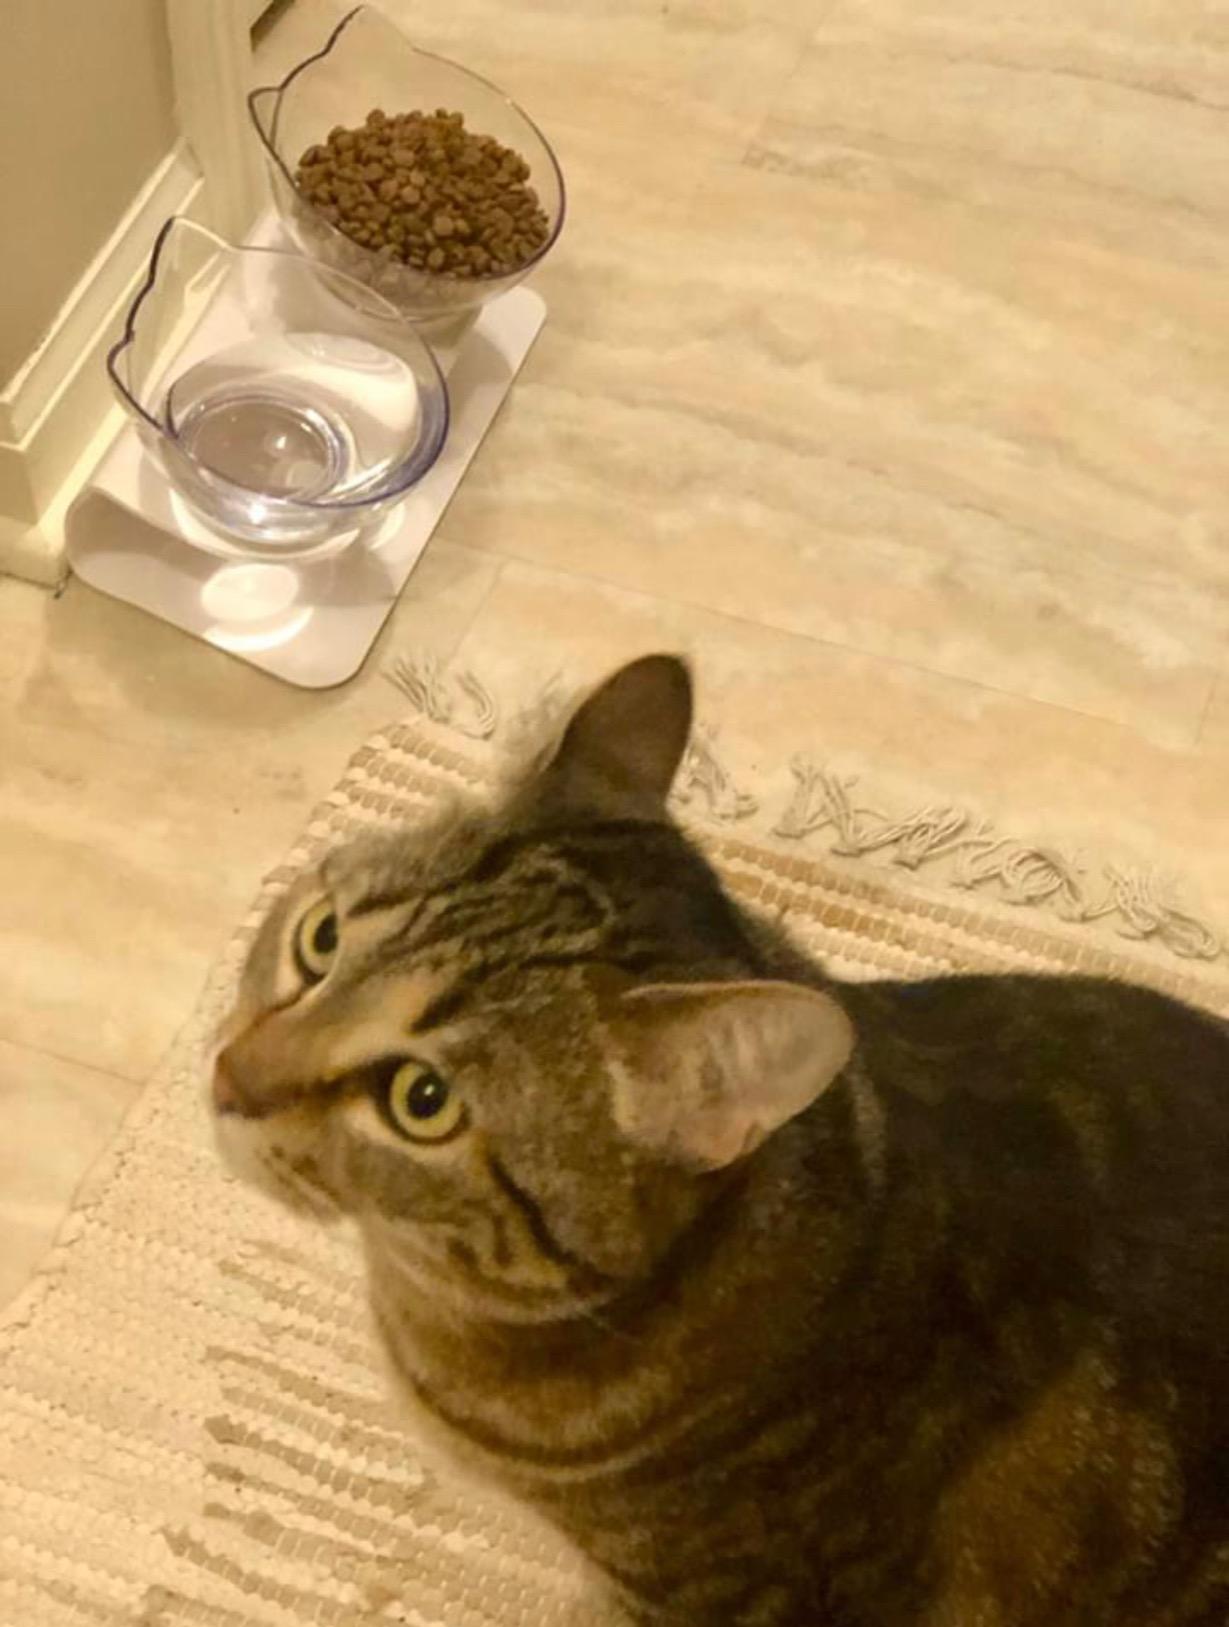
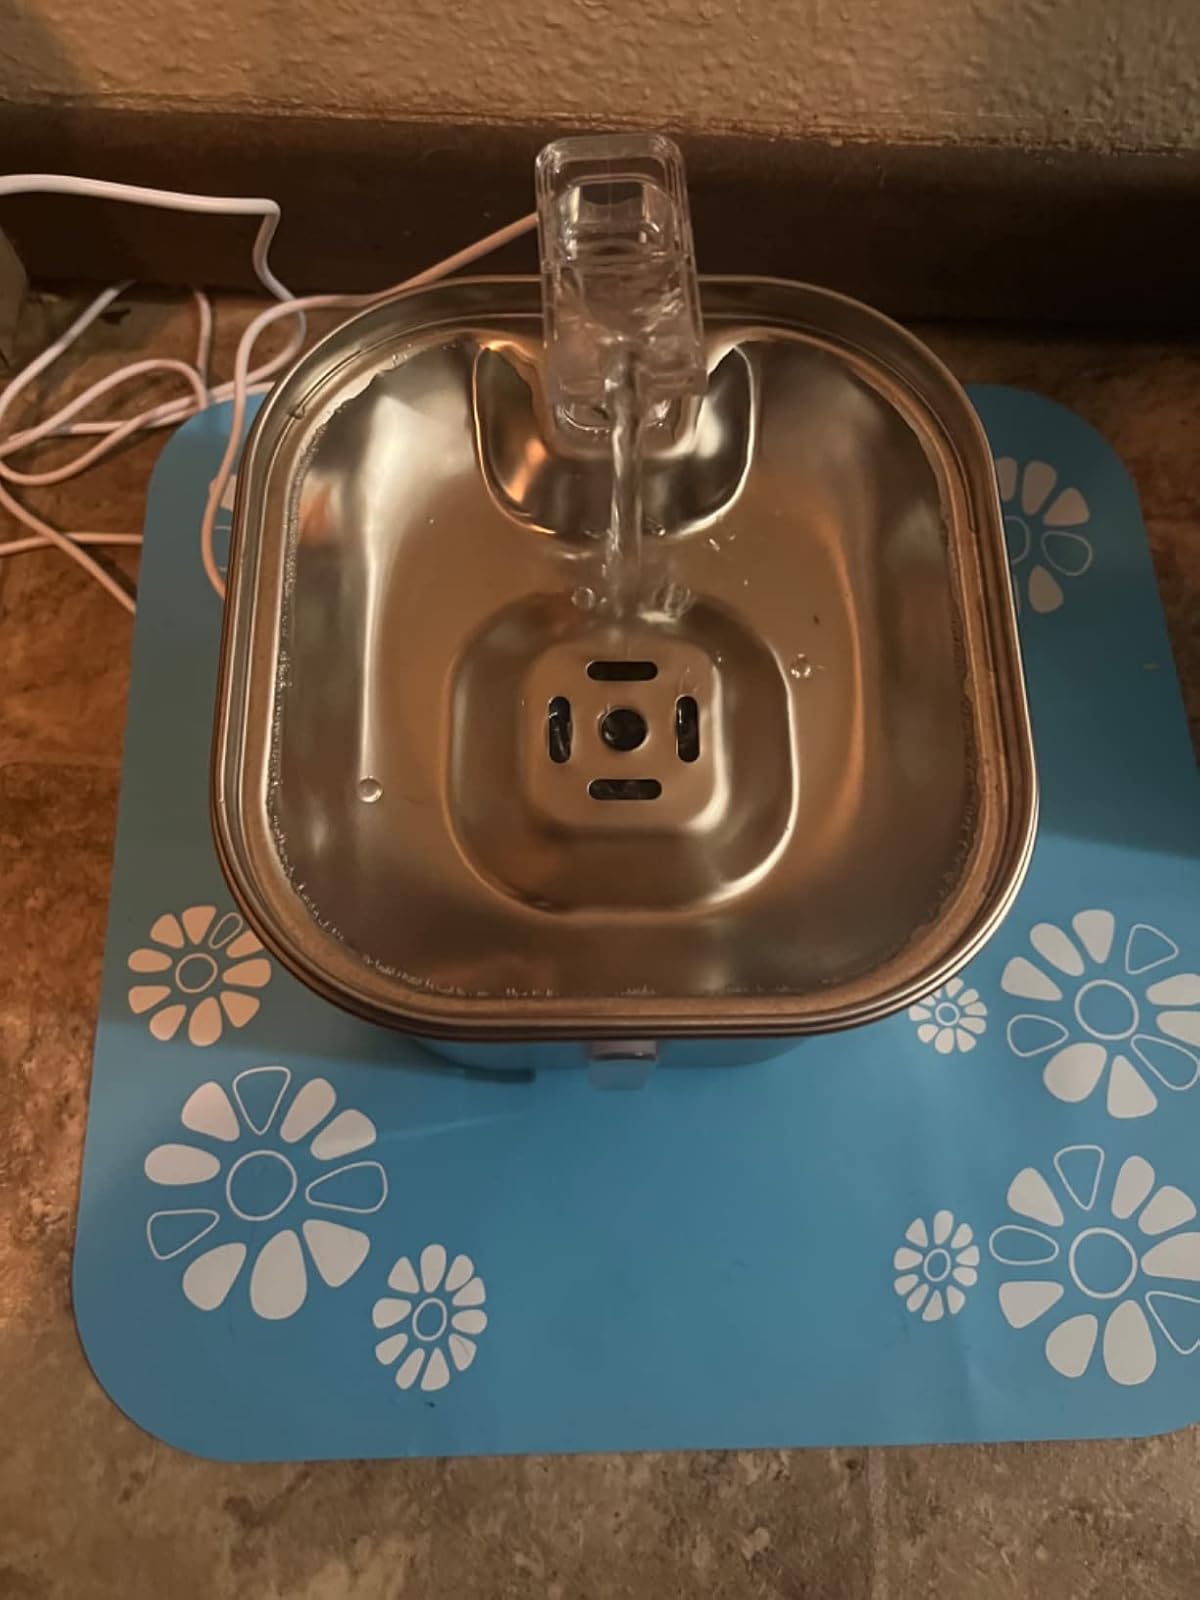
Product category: items_bowl
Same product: no